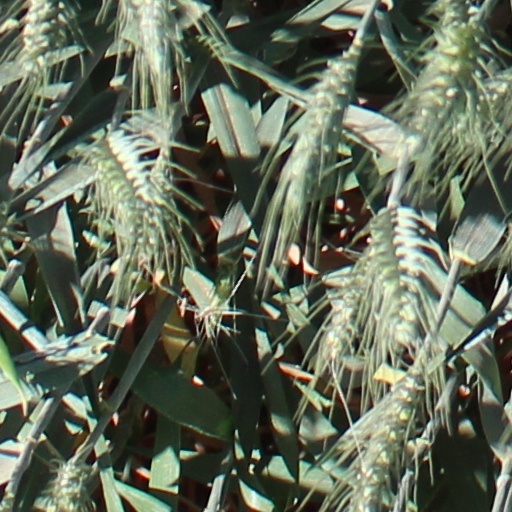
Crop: wheat